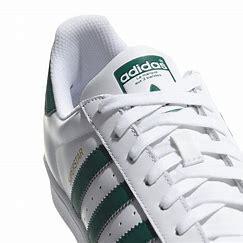
Brand: adidas
Model: Originals Superstar